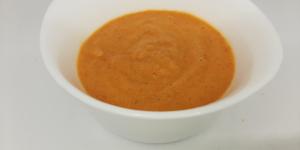
aji de rocoto